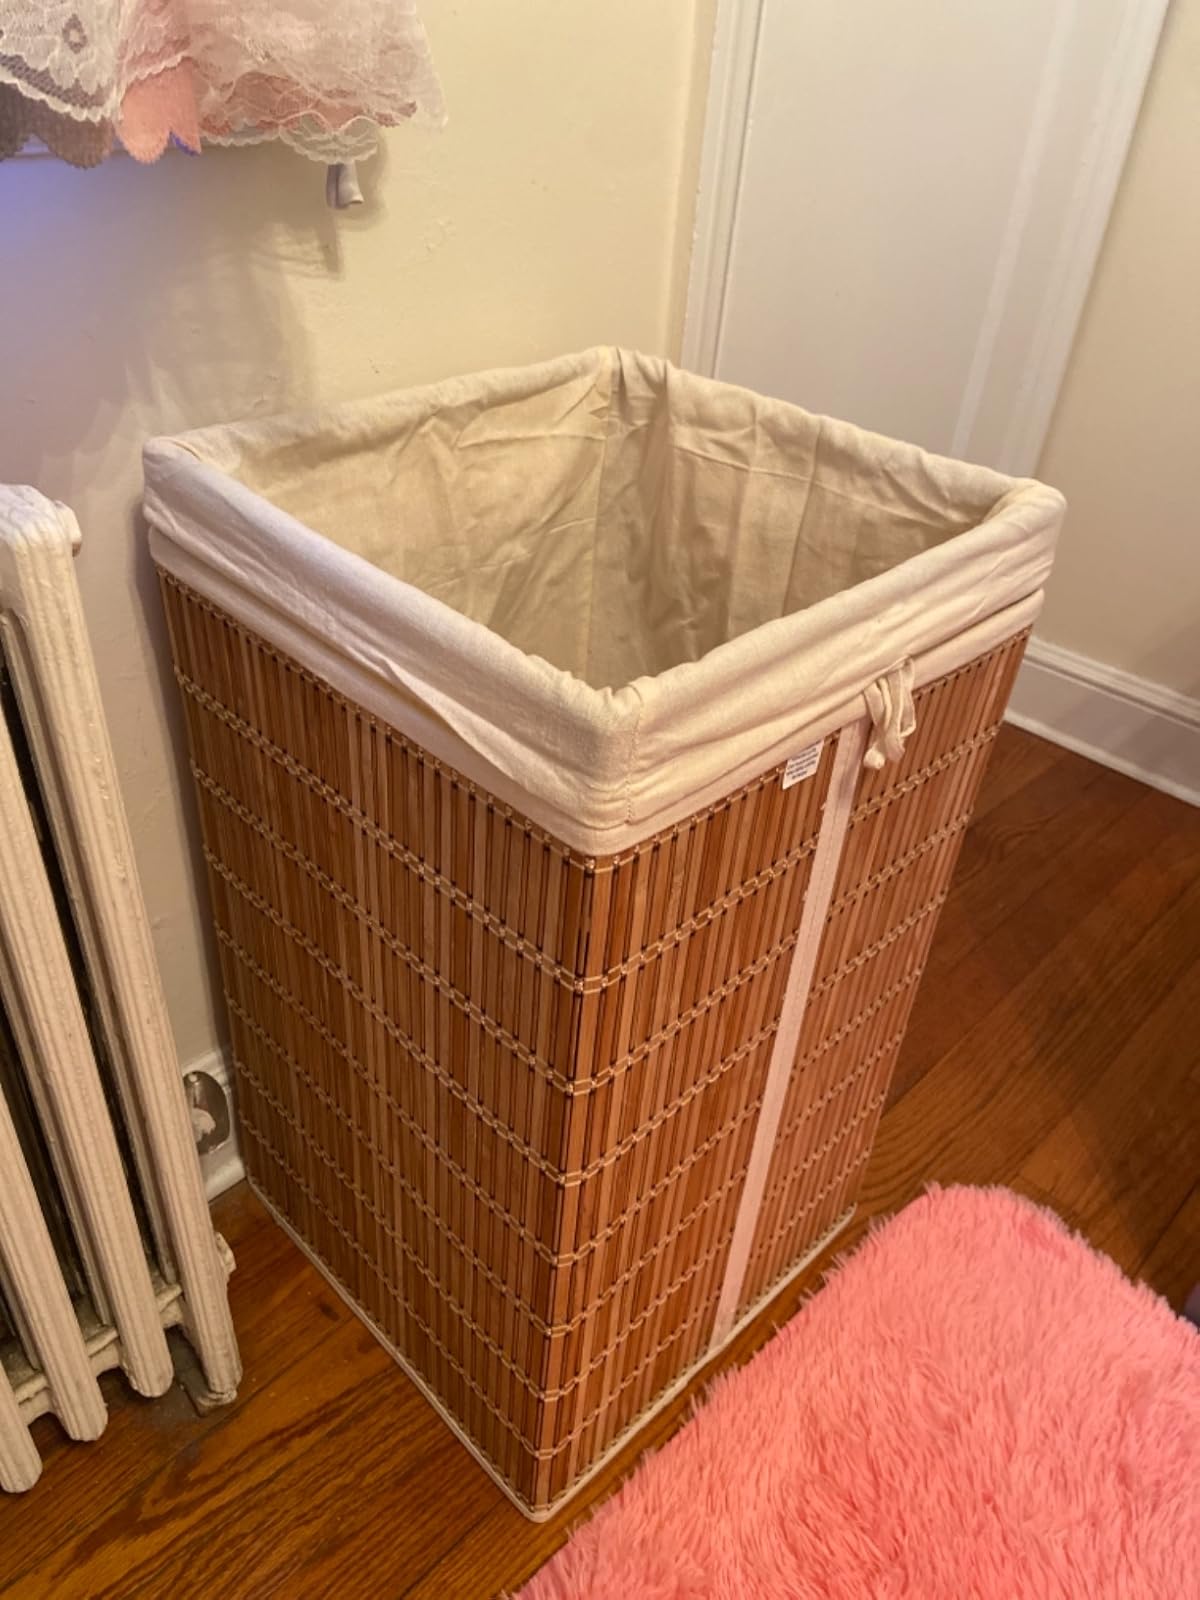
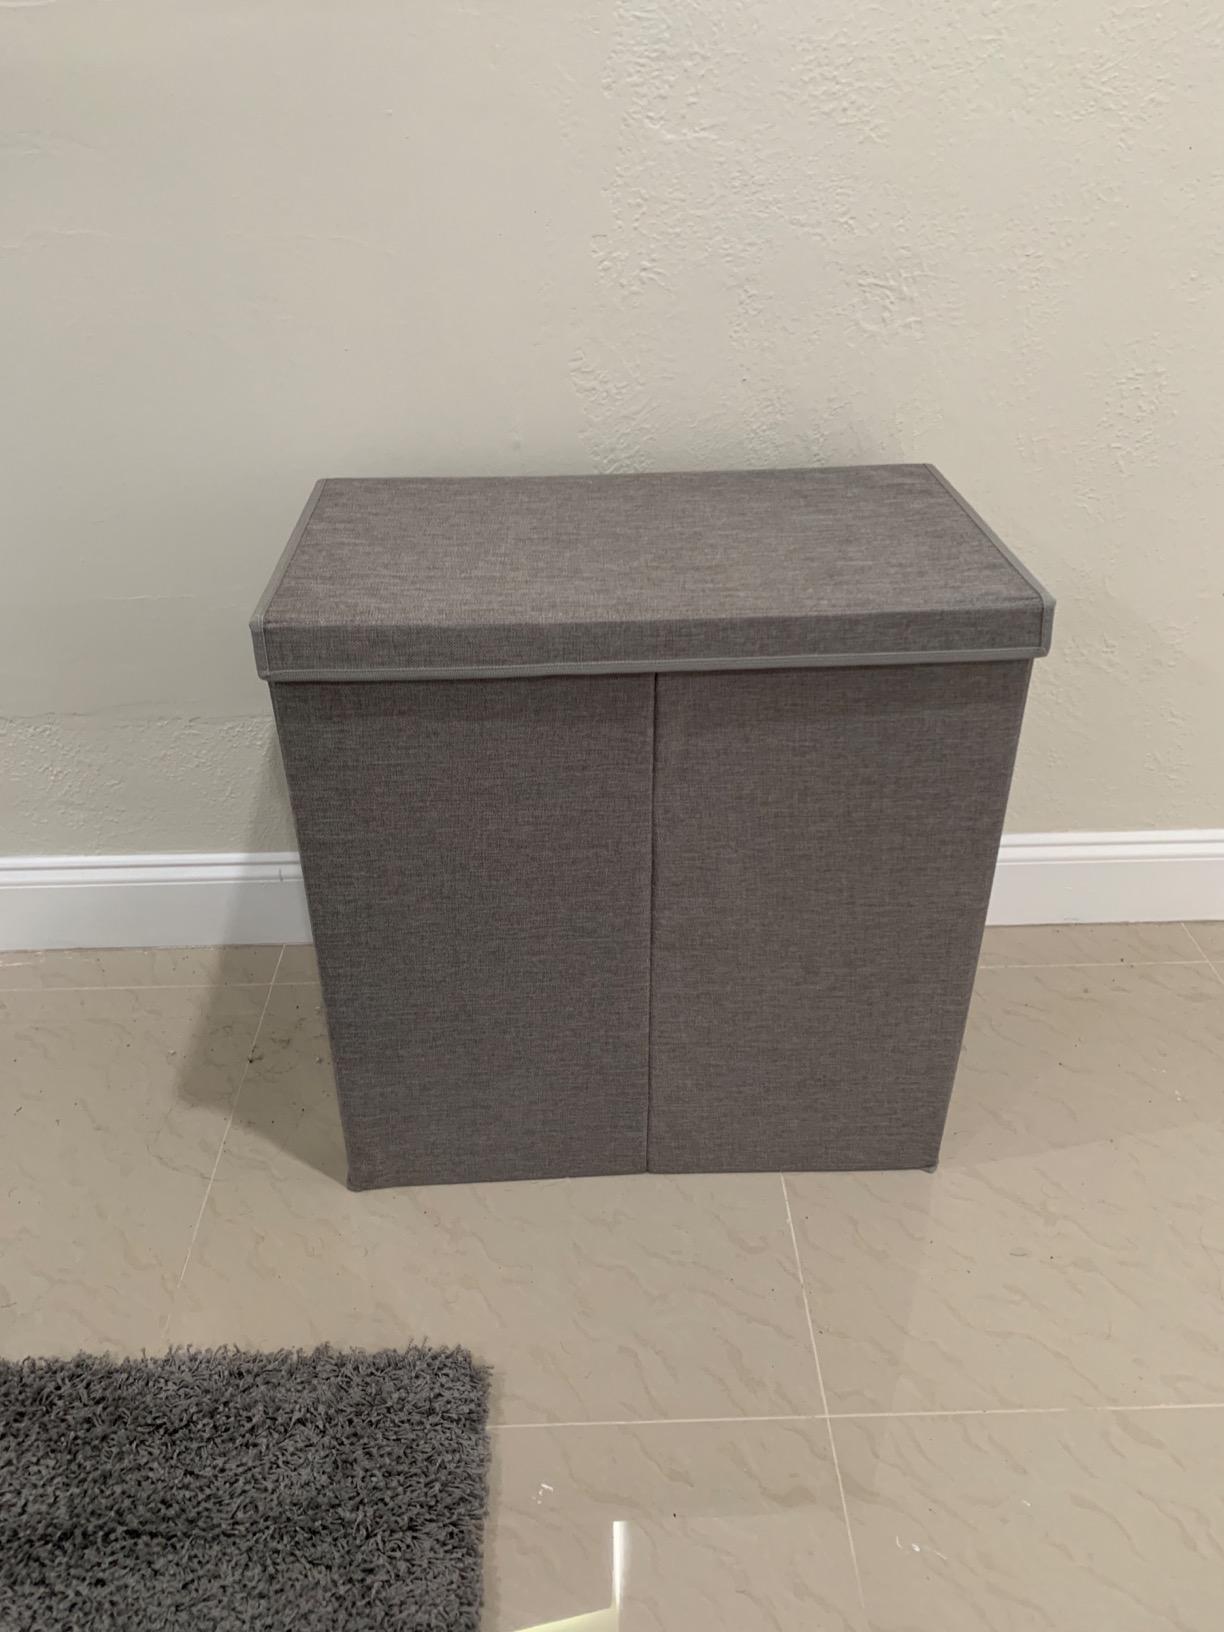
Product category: items_hamper
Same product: no